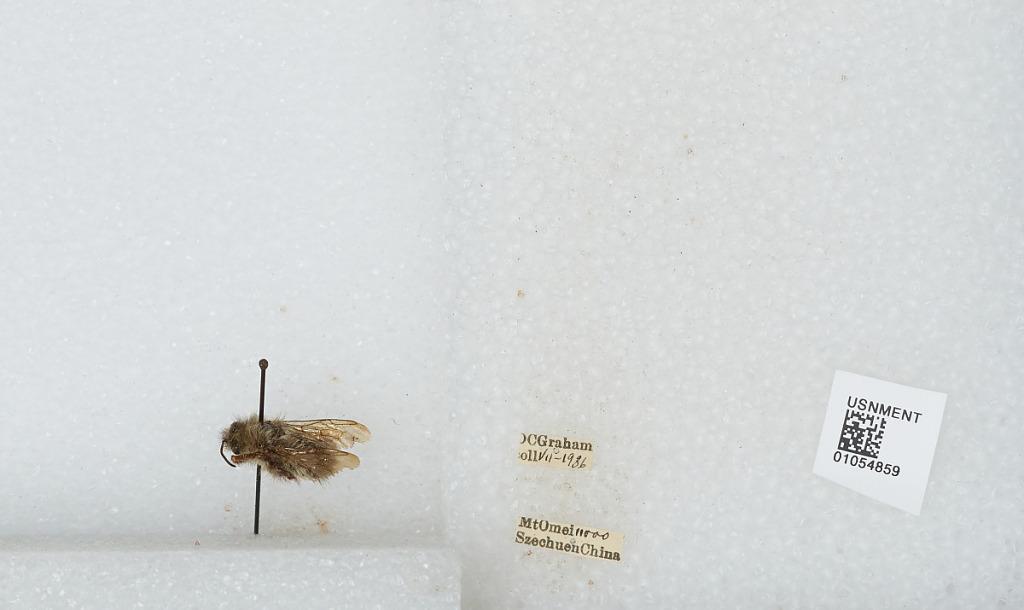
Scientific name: Bombus sp.
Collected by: D. Graham
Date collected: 1936-7-
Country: China
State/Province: Sichuan
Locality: Mount Emei